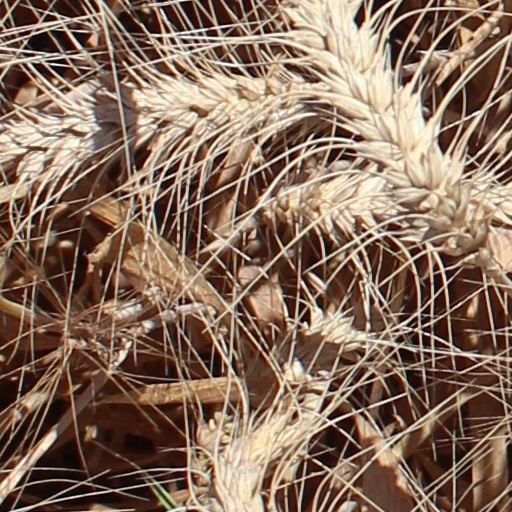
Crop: wheat